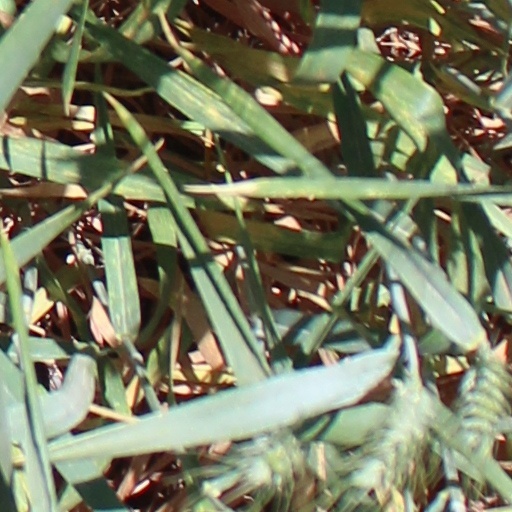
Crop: wheat